Question: Please indicate a possible affordance area of the hold_book that can be used for reading
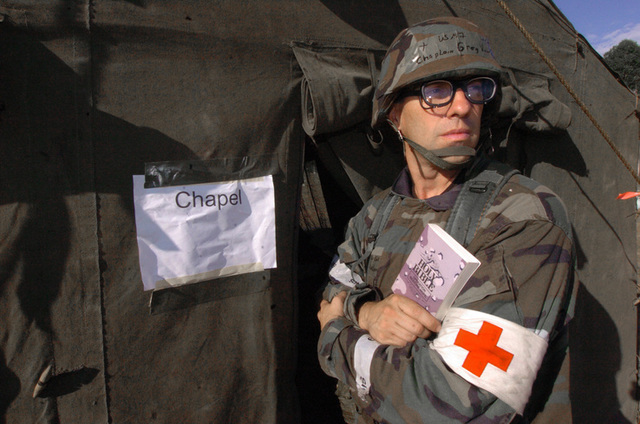
Answer: [379.5, 204.5, 489.722, 330.722]